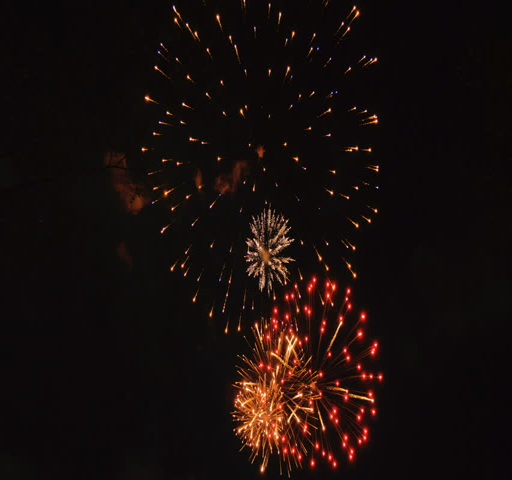
fireworks in the city , day